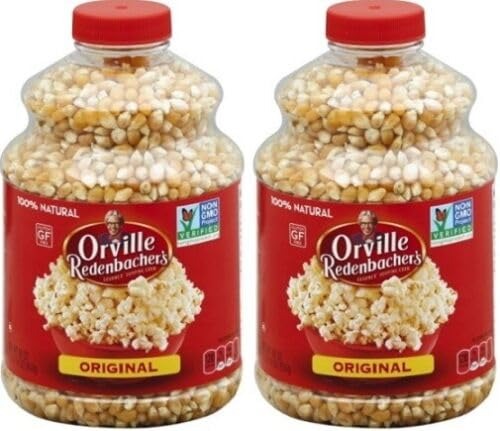
Item Name: Orville Redenbacher Original Gourmet Popcorn Kernels, 30 oz, (Pack of 2)
Bullet Point 1: Contains (2) 30 ounce; Containers of Orville Redenbacher’s Original Gourmet Unpopped Popcorn Kernels
Bullet Point 2: Use these gourmet Orville Redenbacher’s popping kernels with butter flavored popcorn oil to make popcorn with your hot air popper or stovetop popcorn popper
Bullet Point 3: Made with 100 percentage whole grain, these unpopped popcorn kernels pop up light and fluffy—and in a jiffy—for a gourmet popcorn snack
Bullet Point 4: In 1952, Orville Redenbacher hand selected a small group of farmers to grow his exclusive kernel, and our family farmers still grow our special kernels today
Bullet Point 5: These 100 percentage natural, non-GMO popcorn kernels pop for a delicious treat or gluten free snack after school
Product Description: Contains (2) 30 ounce; Containers of Orville Redenbacher’s Original Gourmet Unpopped Popcorn Kernels Use these gourmet Orville Redenbacher’s popping kernels with butter flavored popcorn oil to make popcorn with your hot air popper or stovetop popcorn popper Made with 100 percentage whole grain, these unpopped popcorn kernels pop up light and fluffy—and in a jiffy—for a gourmet popcorn snack In 1952, Orville Redenbacher hand selected a small group of farmers to grow his exclusive kernel, and our family farmers still grow our special kernels today These 100 percentage natural, non-GMO popcorn kernels pop for a delicious treat or gluten free snack after school
Value: 60.0
Unit: Ounce

Price: 7.49